Badami cave temples

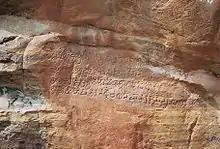
Epigraphy in the Kannada language dating the carving of Cave3

The cave temples, numbered 1 to 4 in the order of their creation, in the town of Badamithe capital city of the Chalukya kingdom (also known as Early Chalukyas)are dated from the late 6th century onwards. The exact dating is known only for Cave 3, which is a temple dedicated to Vishnu. An inscription found here records the dedication of the shrine by Mangalesha in "Saka 500" (solar calendar, 578/579CE). The inscription, written in the old Kannada language, has enabled the dating of these rock cave temples to the 6th century. This makes the cave the oldest firmly-dated Hindu cave temple in India.